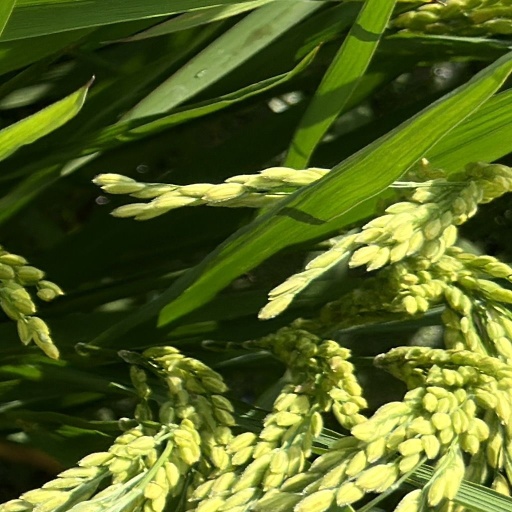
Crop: rice